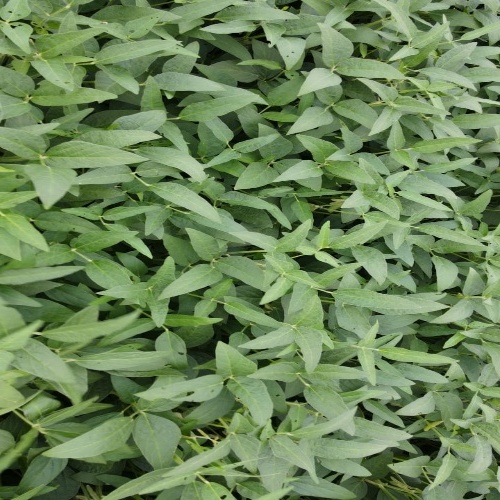
Label: Diabrotica_speciosa